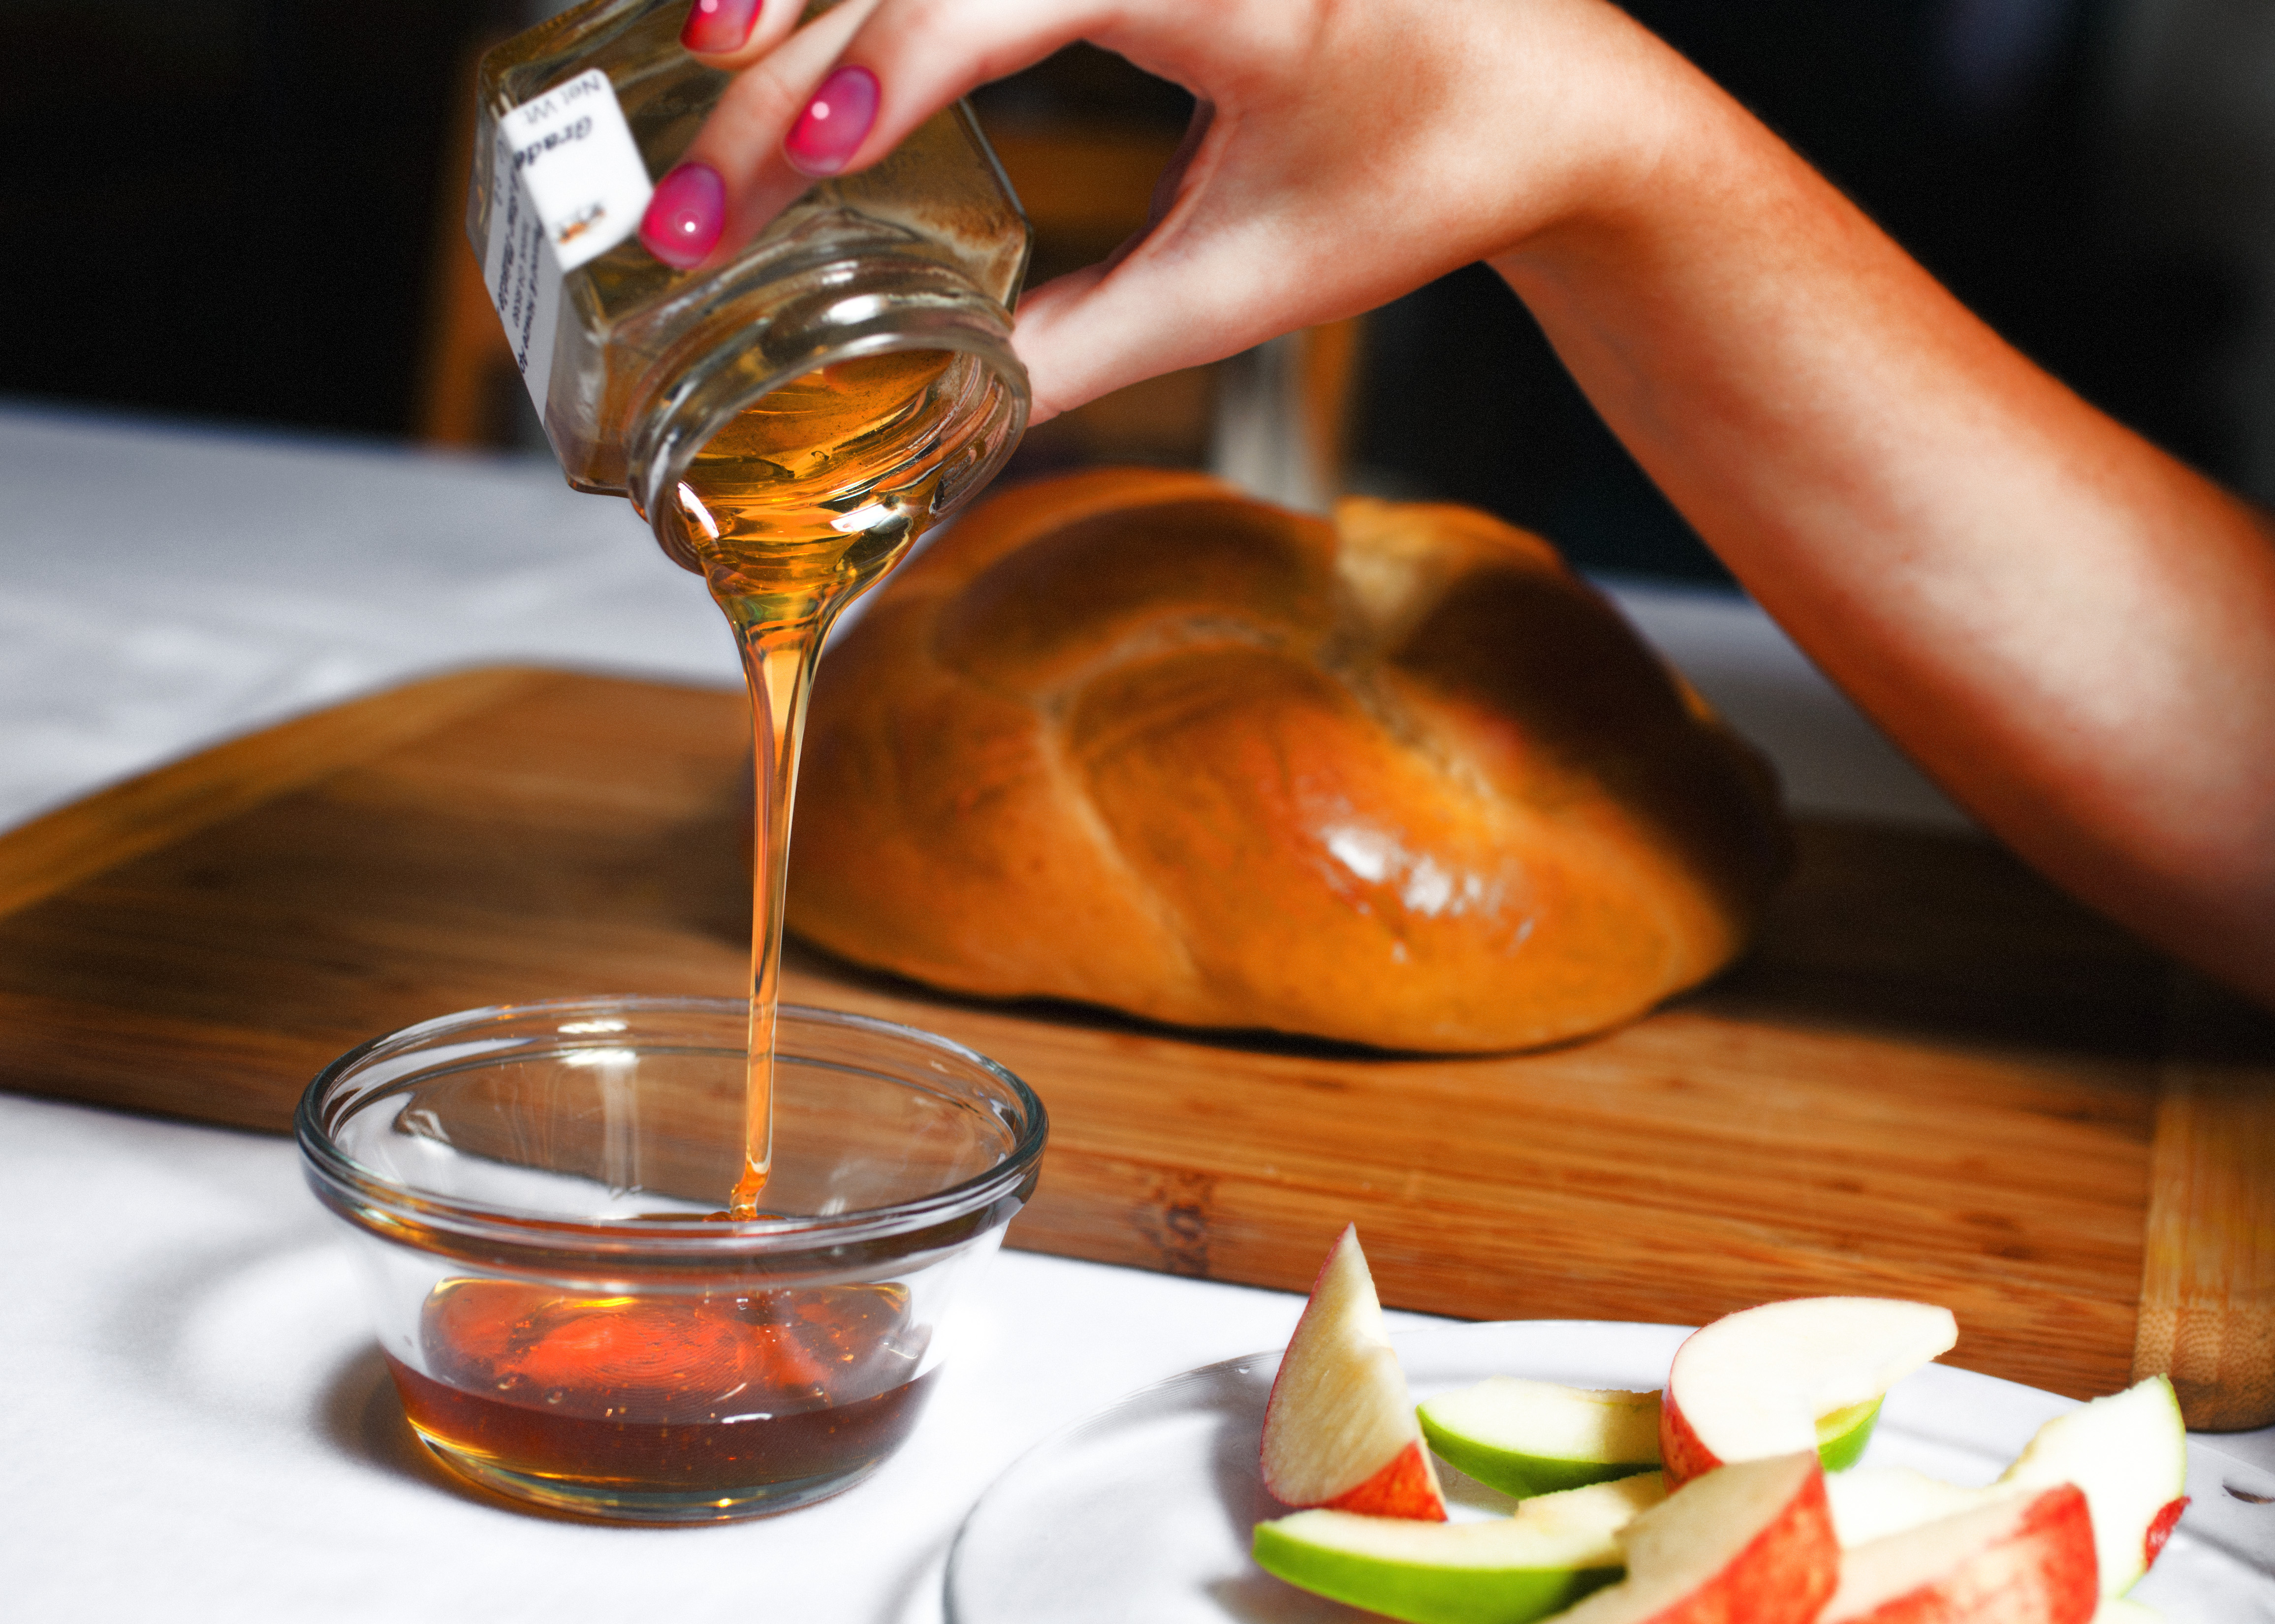
fruit, honey, food, produce, drink, bread, year, newyear, lunar, apples, blessing, jewish, flavor, roshhashana, chalah, l shanahtovah, alcoholic beverage, sense, distilled beverage